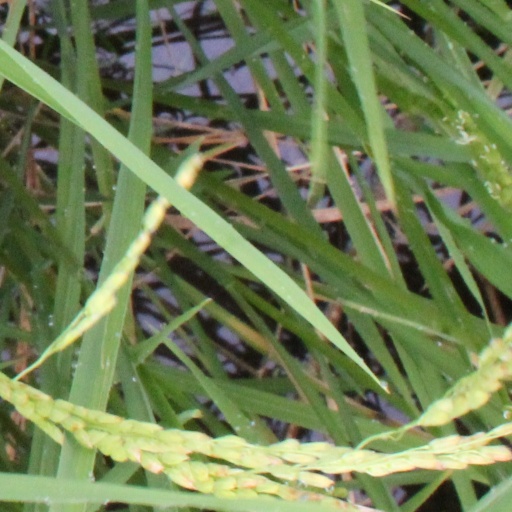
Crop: rice